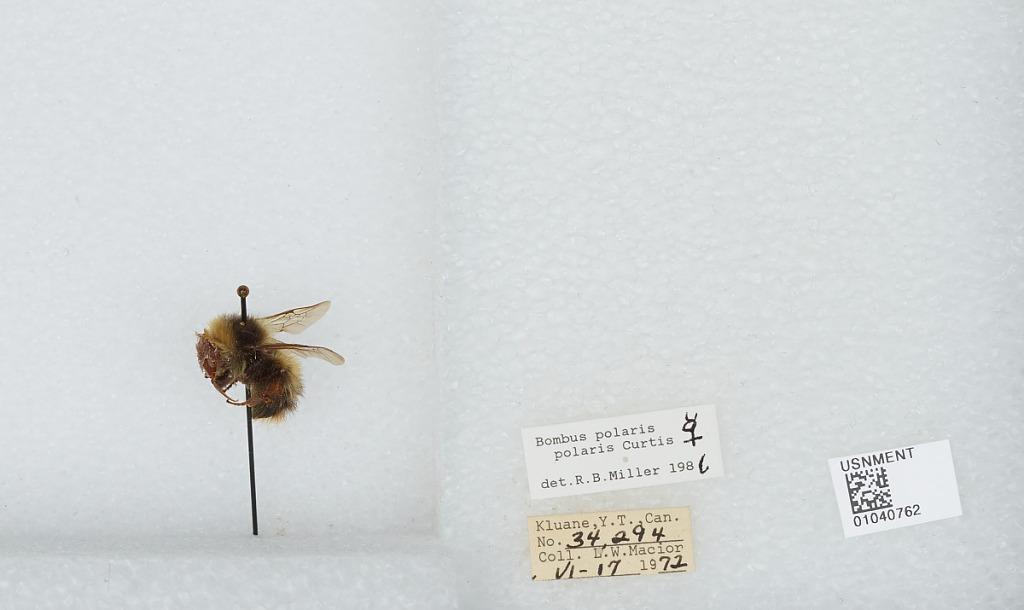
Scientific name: Bombus (Alpinobombus) polaris Curtis
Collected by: L. Macior
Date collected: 1972-6-17
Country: Canada
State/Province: Yukon Territory
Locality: Kluane
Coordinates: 60.75, -139.5
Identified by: Miller, R. B.